The Iowa Baseball Confederacy

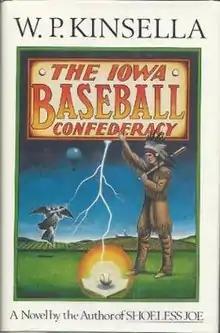
First edition (publ. Houghton Mifflin)

The Iowa Baseball Confederacy is a 1986 novel written by Canadian author W.P. Kinsella. It is less well known than his novel "Shoeless Joe", which came to prominence when it was made into the film "Field of Dreams." Like in "Shoeless Joe", baseball is at the heart of the novel, which uses magical realism to blend events and individuals past and present with the author's love of the game. However, it covers more themes than Shoeless Joe and it explores a greater number of plot lines.